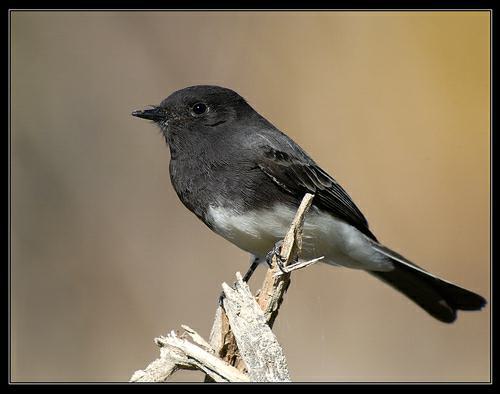
A photo of a sayornis